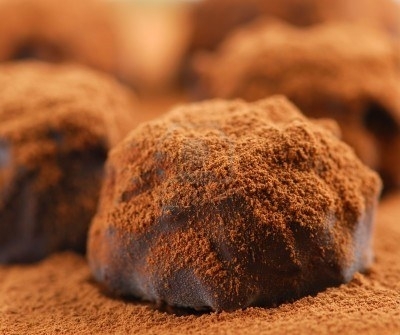
Texture: sprinkled